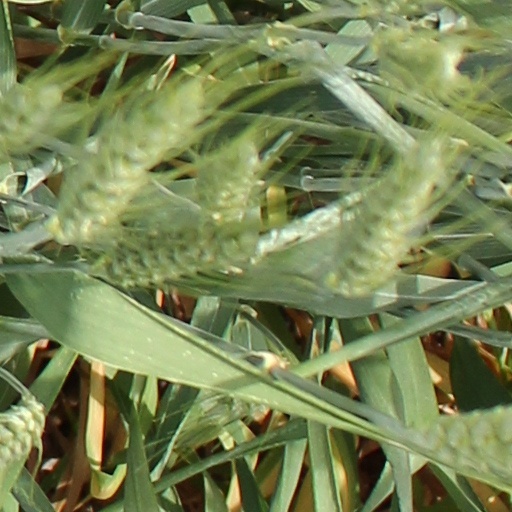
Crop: wheat